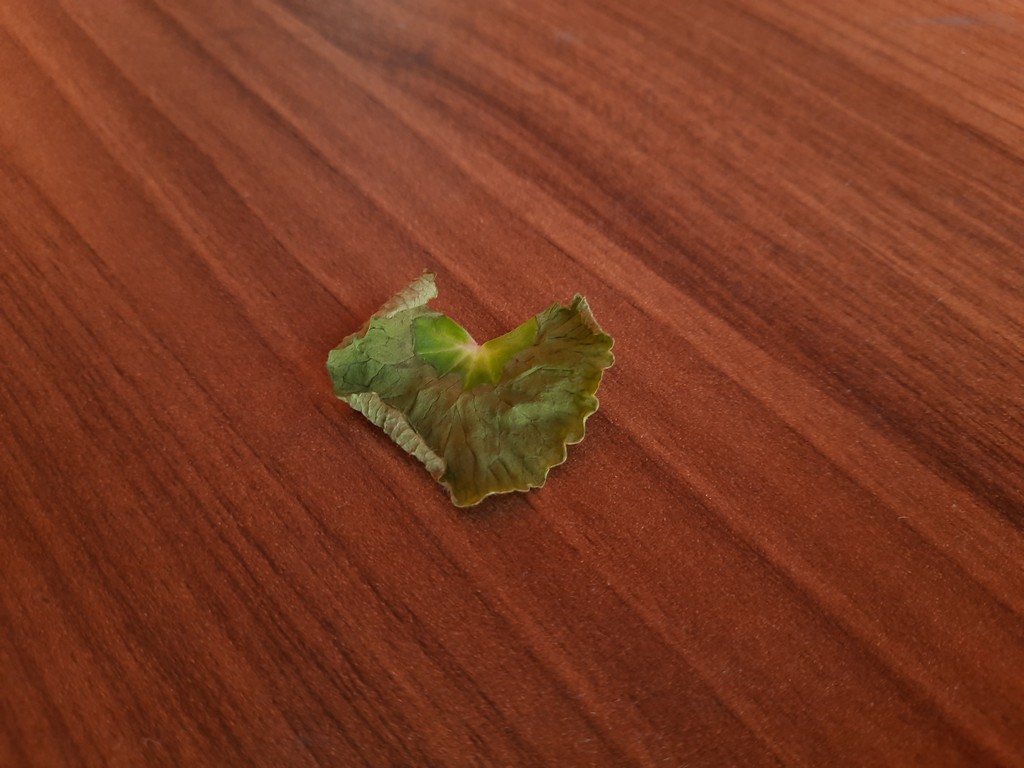
Label: Dried